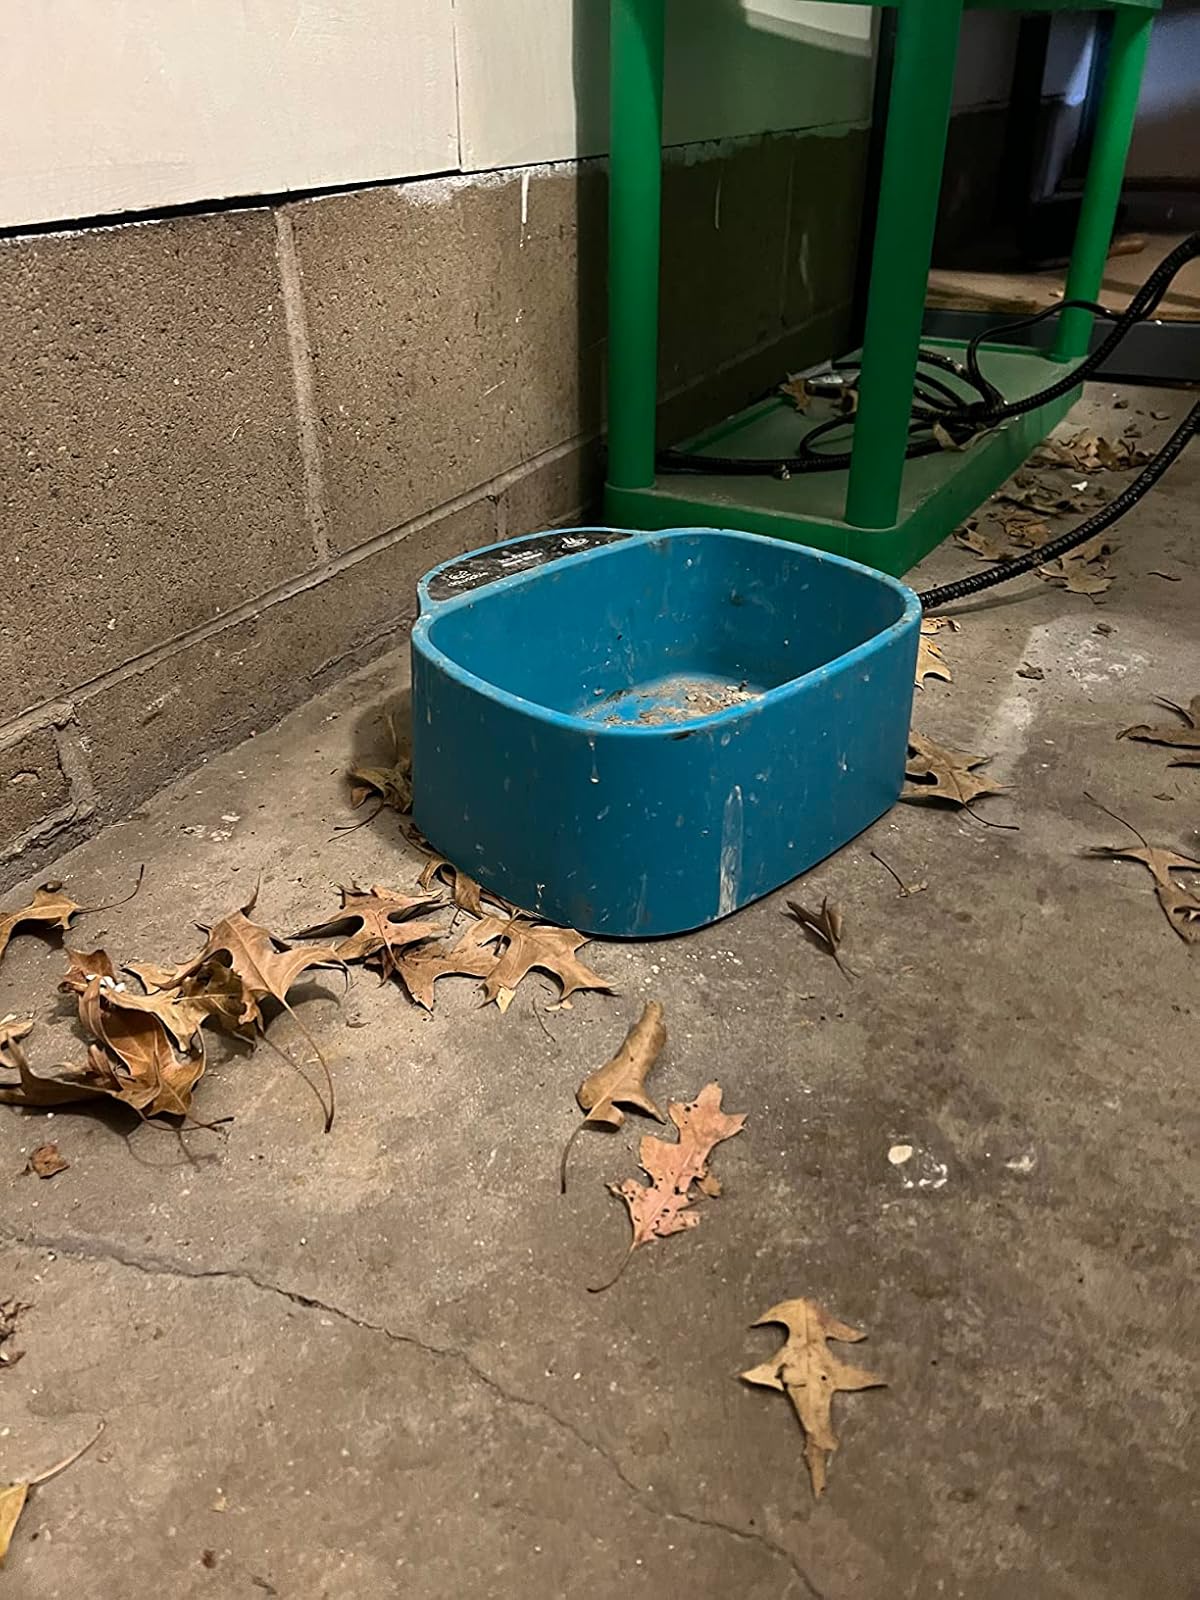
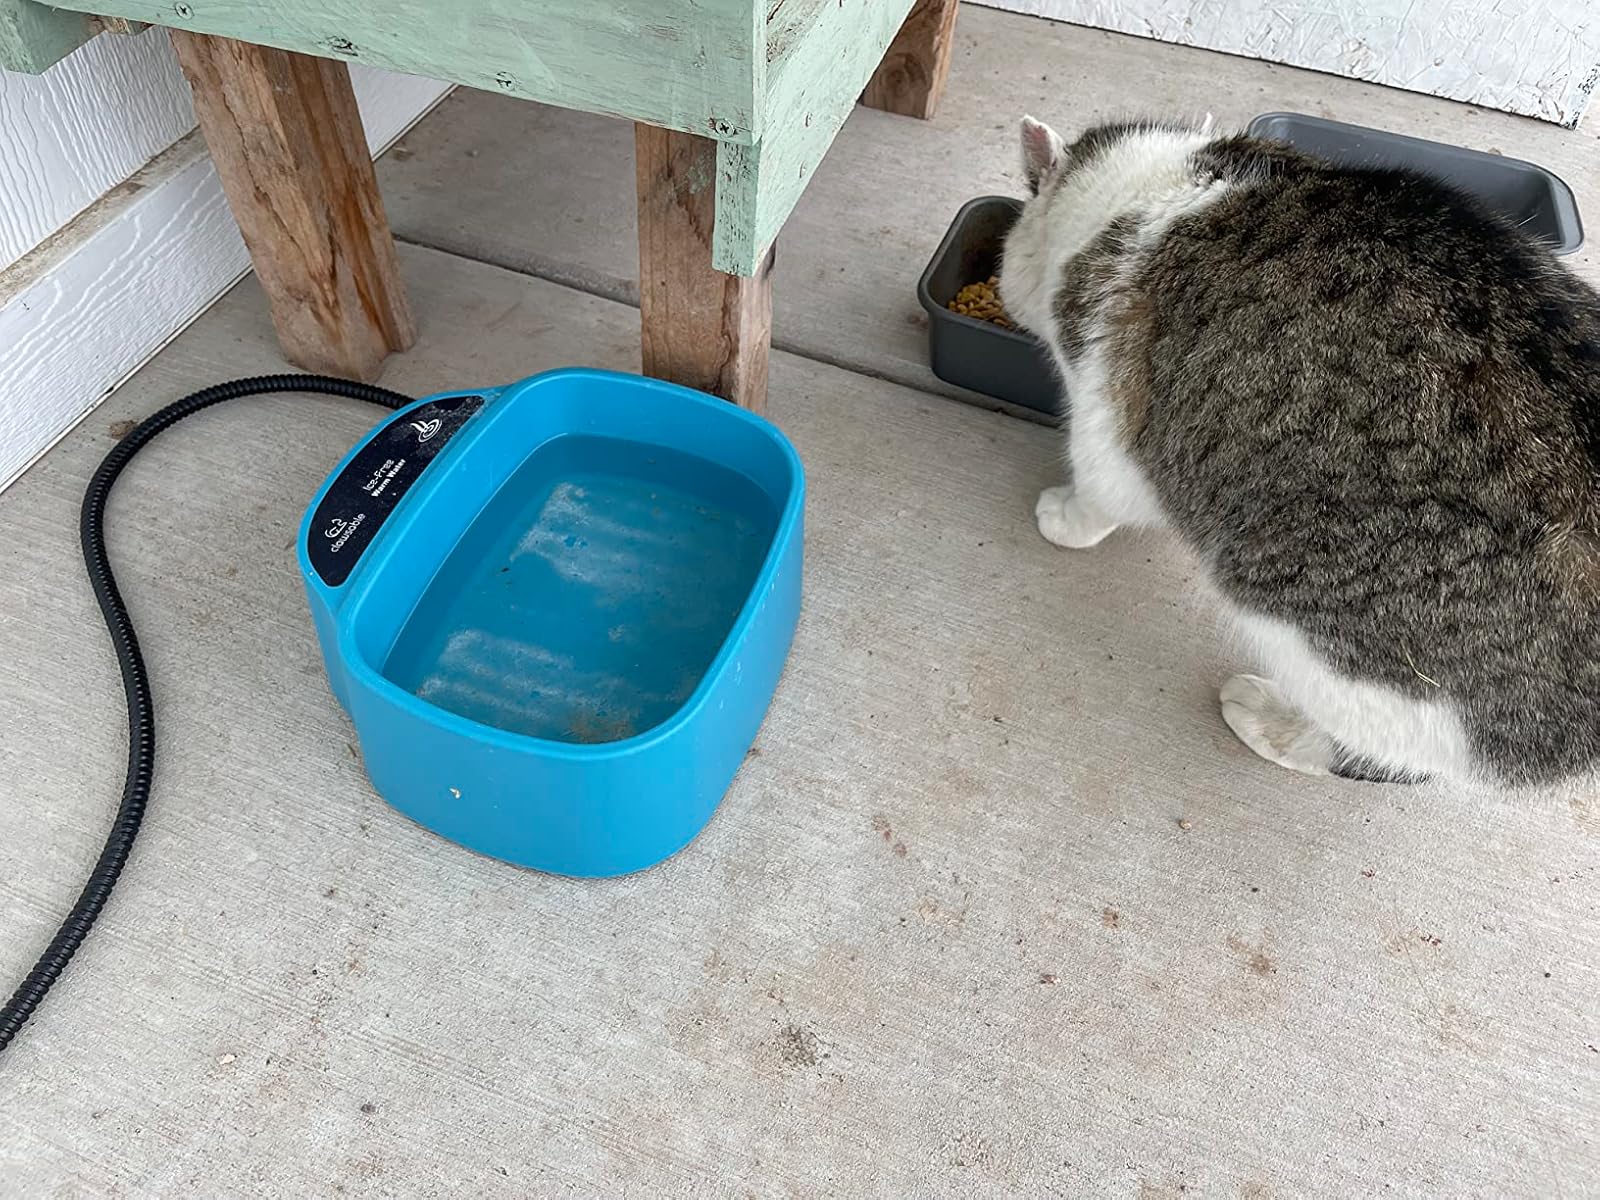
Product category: items_bowl
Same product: yes